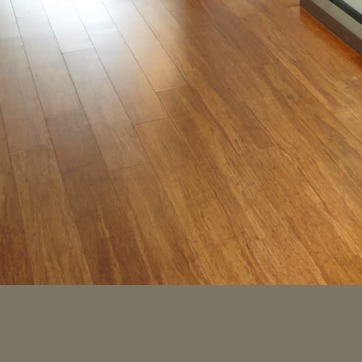
Material: wood